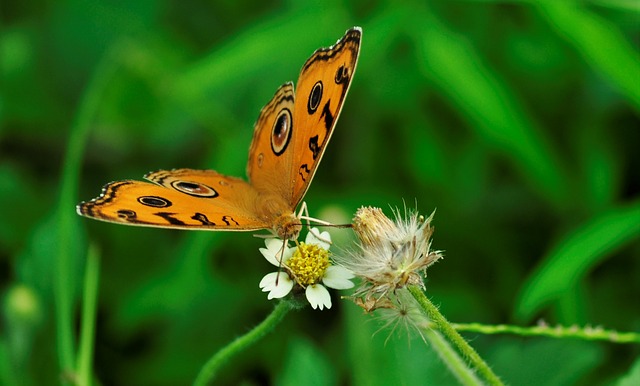
Label: farfalla